Syed Dulal

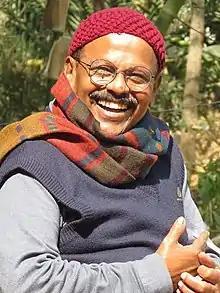

Syed Dulal is a Bangladeshi theatre artist and television actor who has introduced studio theatre in Bangladesh. As of 21 December 2012 he had directed 851 theatre plays. He is also known for portraying "Guni Moyra" in "Sisimpur".